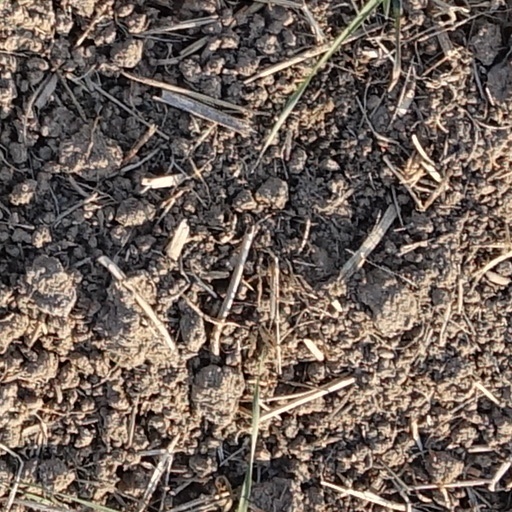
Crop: wheat